Petr Lacina

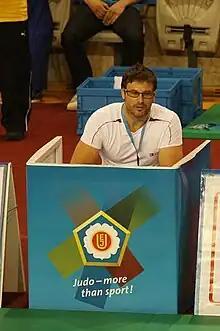
Petr Lacina

Petr Lacina (born 27 July 1973) is a Czech judoka. He competed in the men's middleweight event at the 1996 Summer Olympics. He is currently a coach of the Czech olympic champion Lukáš Krpálek.